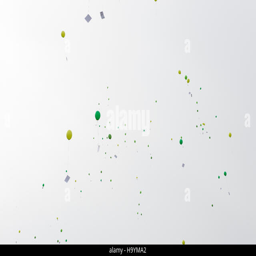
person balloons with letters and messages raising towards the sky in the air